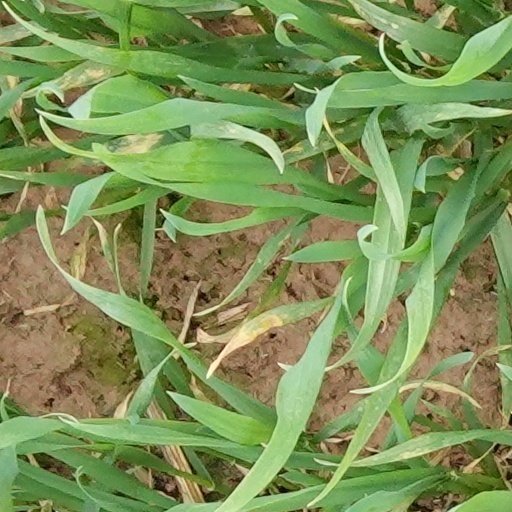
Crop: wheat